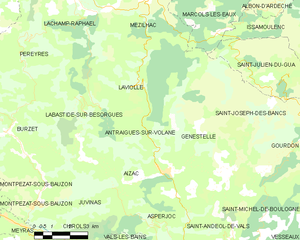
Carte des communes françaises: Antraigues-sur-Volane